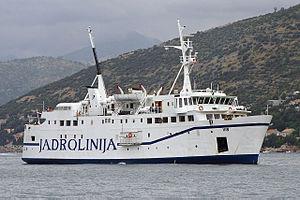
Le ferry Vis de la compagnie Jadrolinija à DubrovnikItaliano: Il traghetto Vis della compania Jadrolinija a Dubrovnik (or Ragusa)
Le Vis est un ferry construit en 1965 par les chantiers Flensburger Schiffbaugesellschaft de Flensbourg. Il est lancé le 12 avril 1965 et mis en service le 31 août 1965 sous le nom de Sydfyn pour la compagnie Færgefart Nordic.